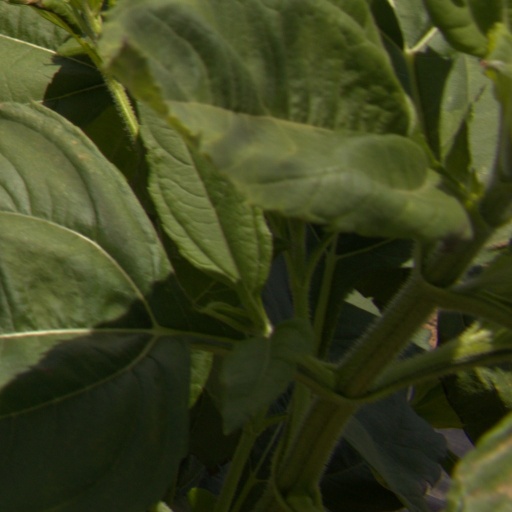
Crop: Jerusalem artichoke